North Shore Albions

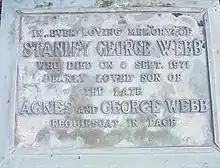
Grave of Stanley Webb in the Birkenhead/Glenfield Cemetery

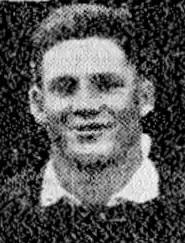
Len Scott

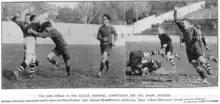
Devonport v Marist, Roope Rooster match in 1926 at Carlaw Park.

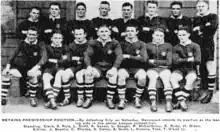
Devonport senior side of 1929

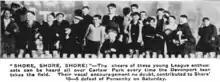
Devonport supporters at the match v Ponsonby on 15 June 1929

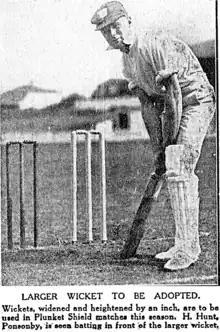
Horace Hunt, North Shore Albions captain in the early 1940s

A list of New Zealand representatives who played for North Shore prior to, or after leaving the club. Bob Banham joined the club as a coach after being recruited by Auckland Rugby League from Australia.